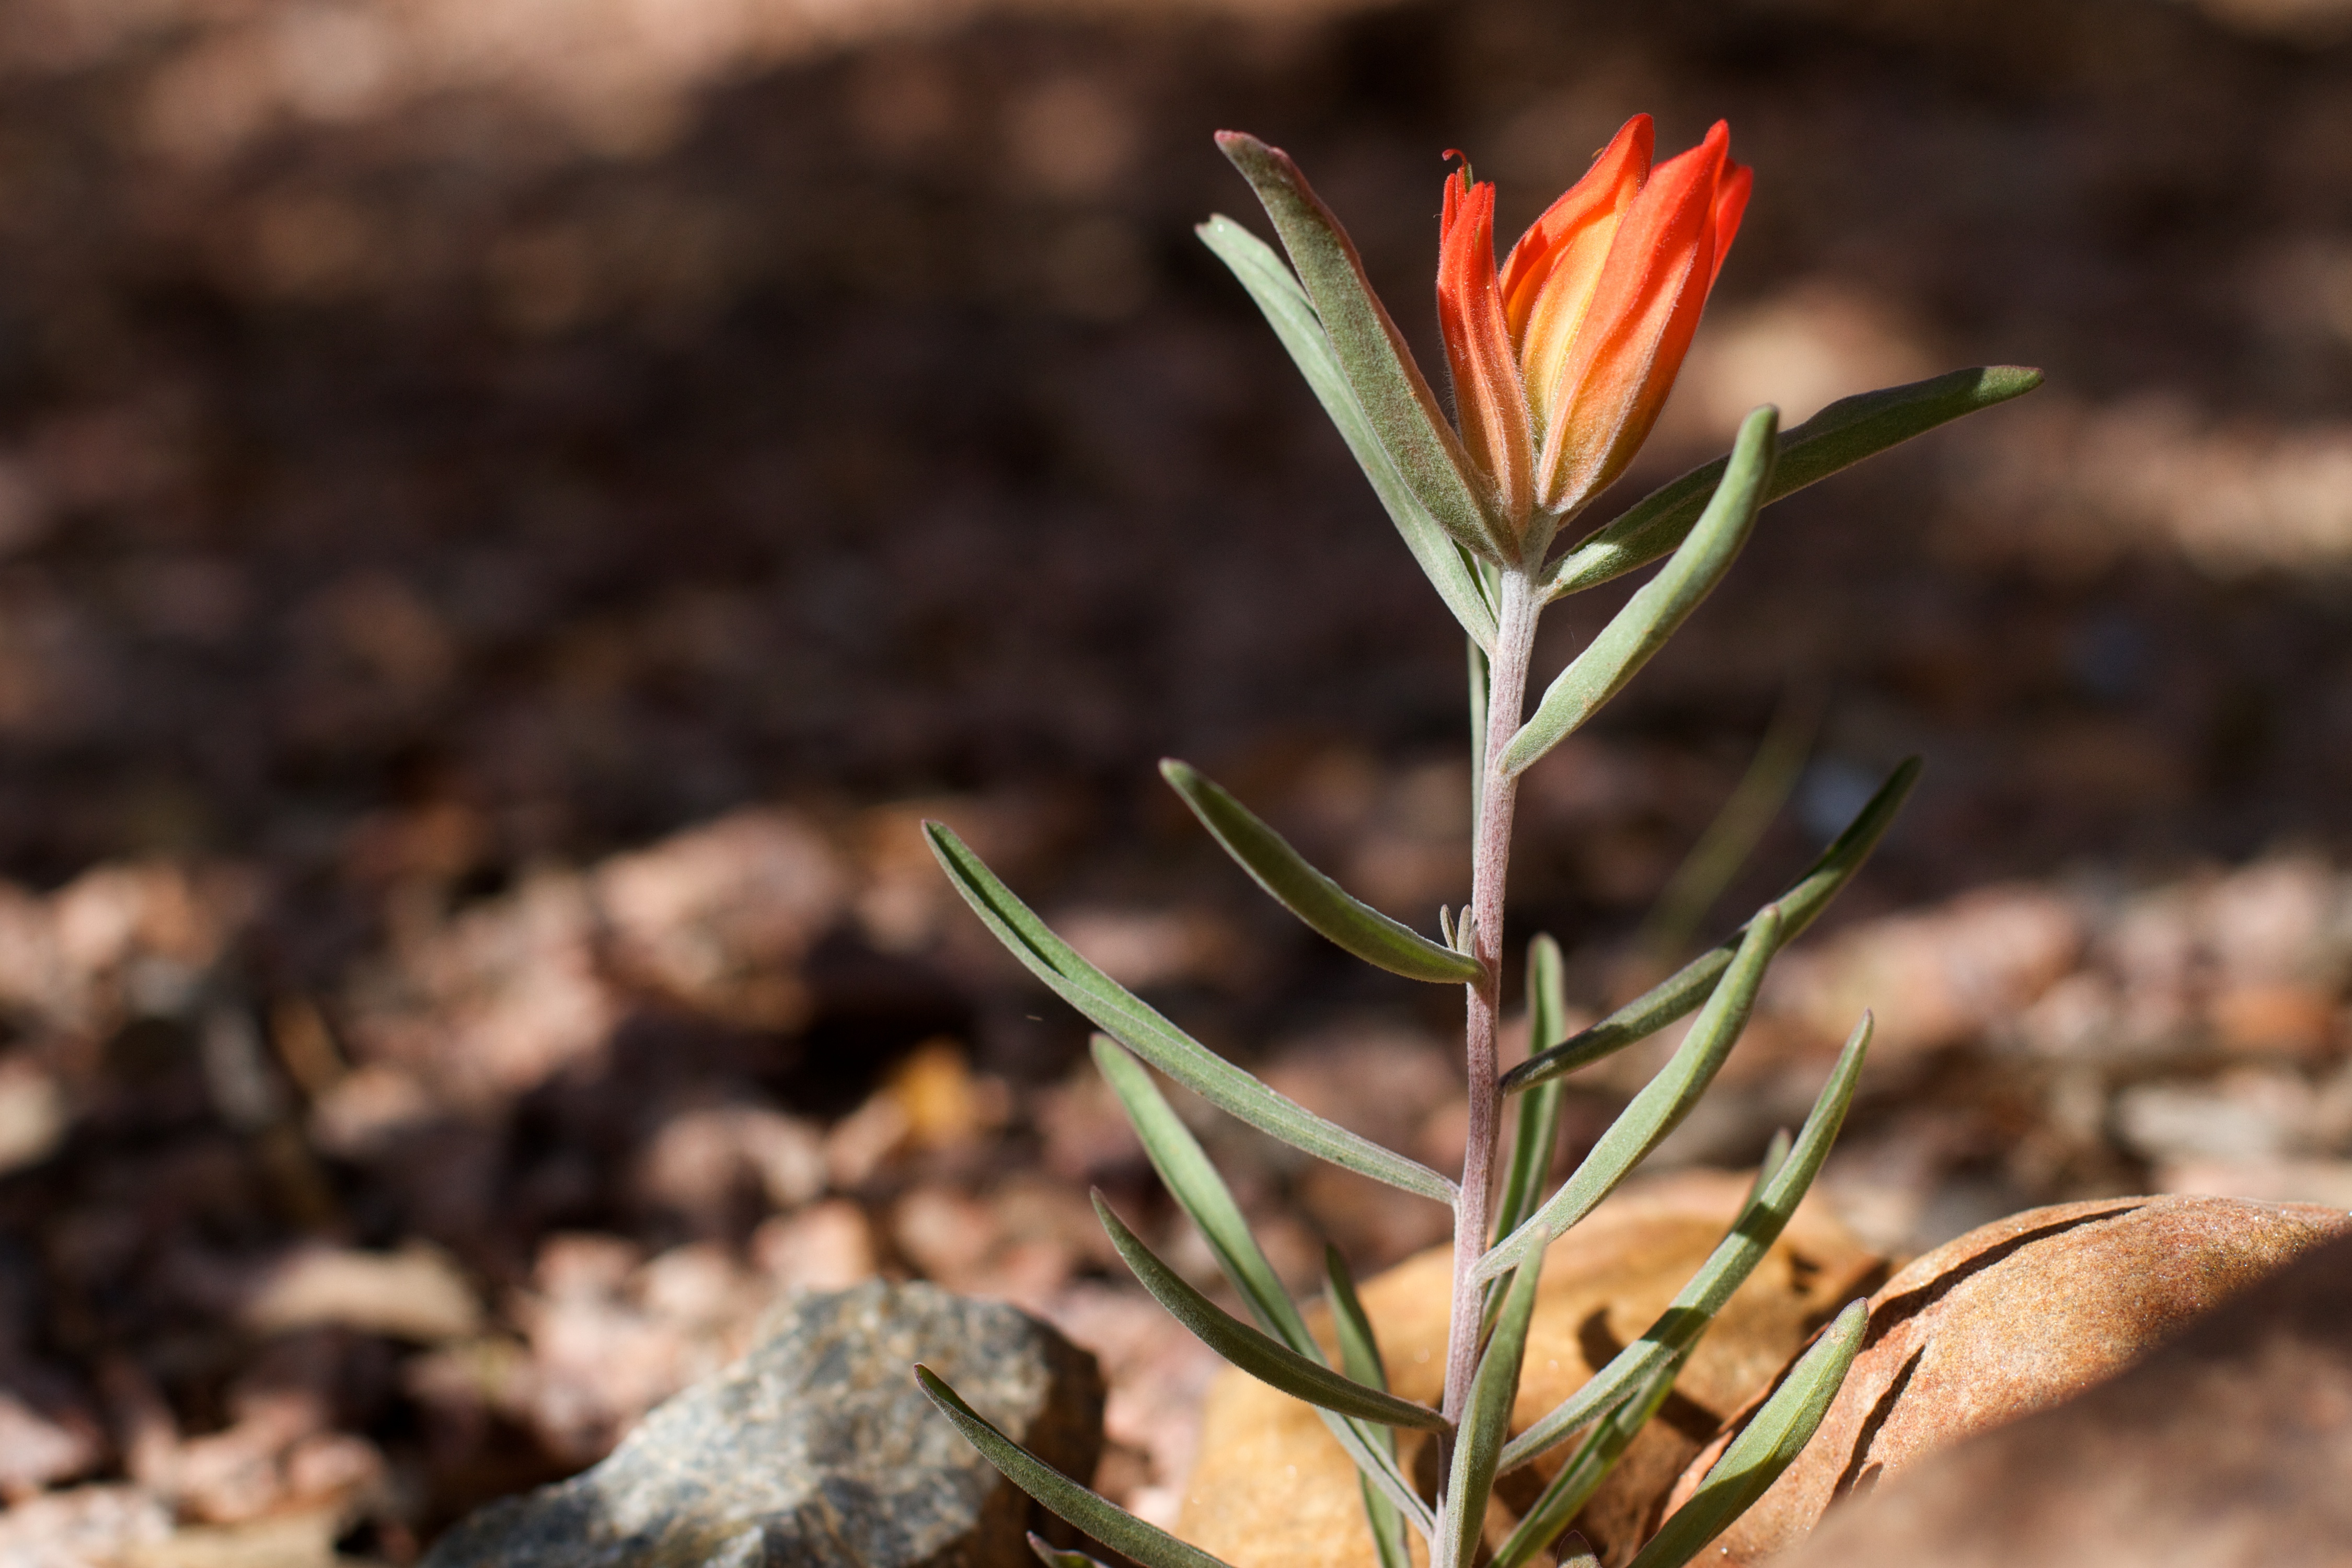
blossom, plant, leaf, flower, petal, soil, botany, flora, wildflower, close up, bud, macro photography, flowering plant, plant stem, land plant